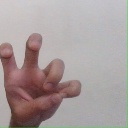
अक्षर: छ